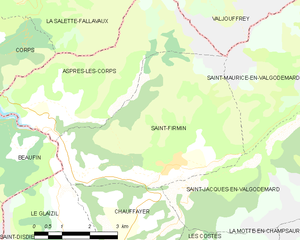
Carte des communes françaises: Saint-Firmin